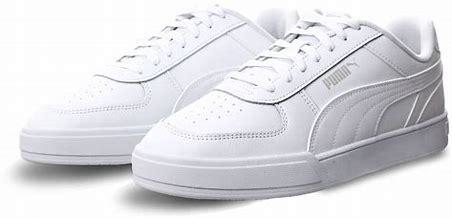
Brand: Puma
Model: Caven